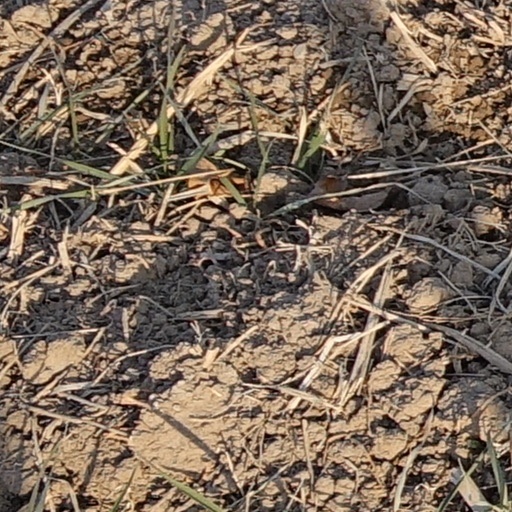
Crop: wheat